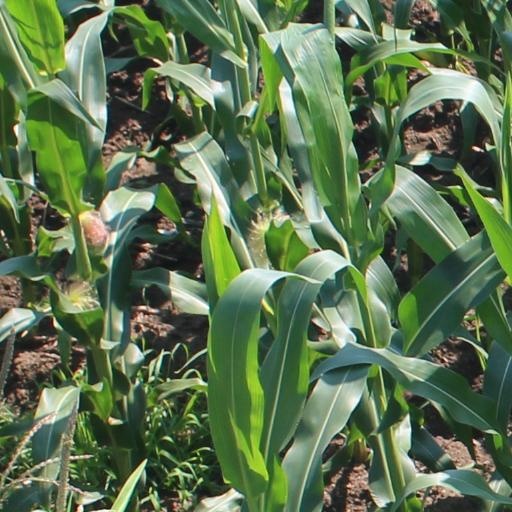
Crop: maize; corn